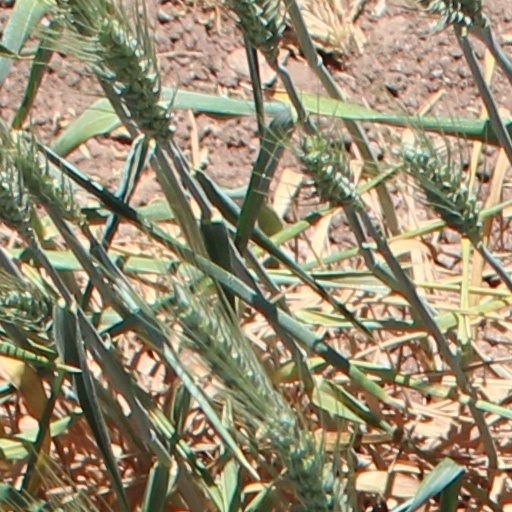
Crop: wheat